Nolands Ferry I Archeological Site

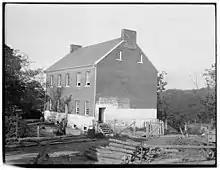
Noland Ferry house, Leesburg, VA

Sometime after the Revolutionary War ended, a large house was built on the grounds of the ferry and although construction was completed enough to be weathertight, key elements of the house were not finished, including interior woodwork and plaster. The house remained unfinished until the 1950s and the mystery as to why was the subject of a "Washington Star" magazine article in 1949 with the inaccurate title "200 Year Old House That Was Never Finished".